Kelly Johnson (guitarist)

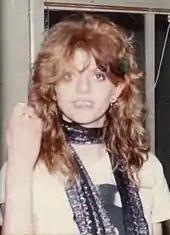
Johnson in 1981

After her first encounter with Kim McAuliffe and Enid Williams of Painted Lady in April 1978, she was immediately accepted in the ranks of their new band, which took the name Girlschool.